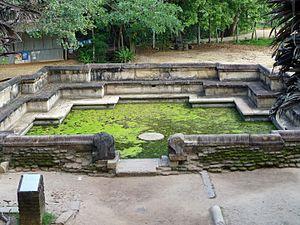
Polonnaruwa (Sri Lanka)